Severn Bridge

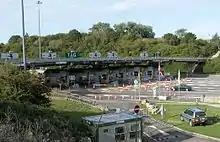
The westbound carriageway toll collection area, later demolished, on the M48 motorway, shown in 2006

The Beachley Viaduct is of a box girder construction similar to that of the Severn Bridge but is supported on steel trestles as it crosses the Beachley peninsula over the British Army camp, Beachley Barracks, that is home to 1st Battalion, The Rifles. In November 2016 the Ministry of Defence announced that the site would close in 2027.